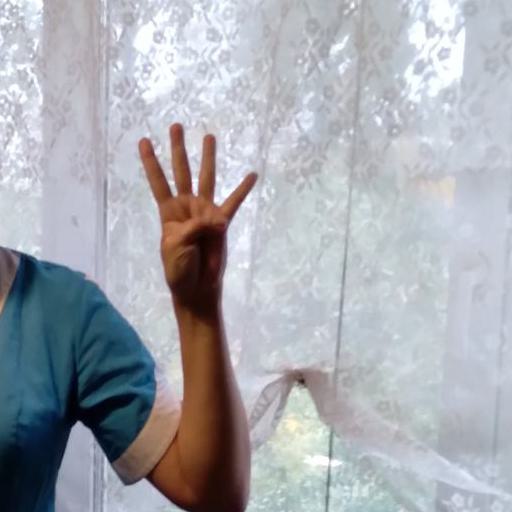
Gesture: four